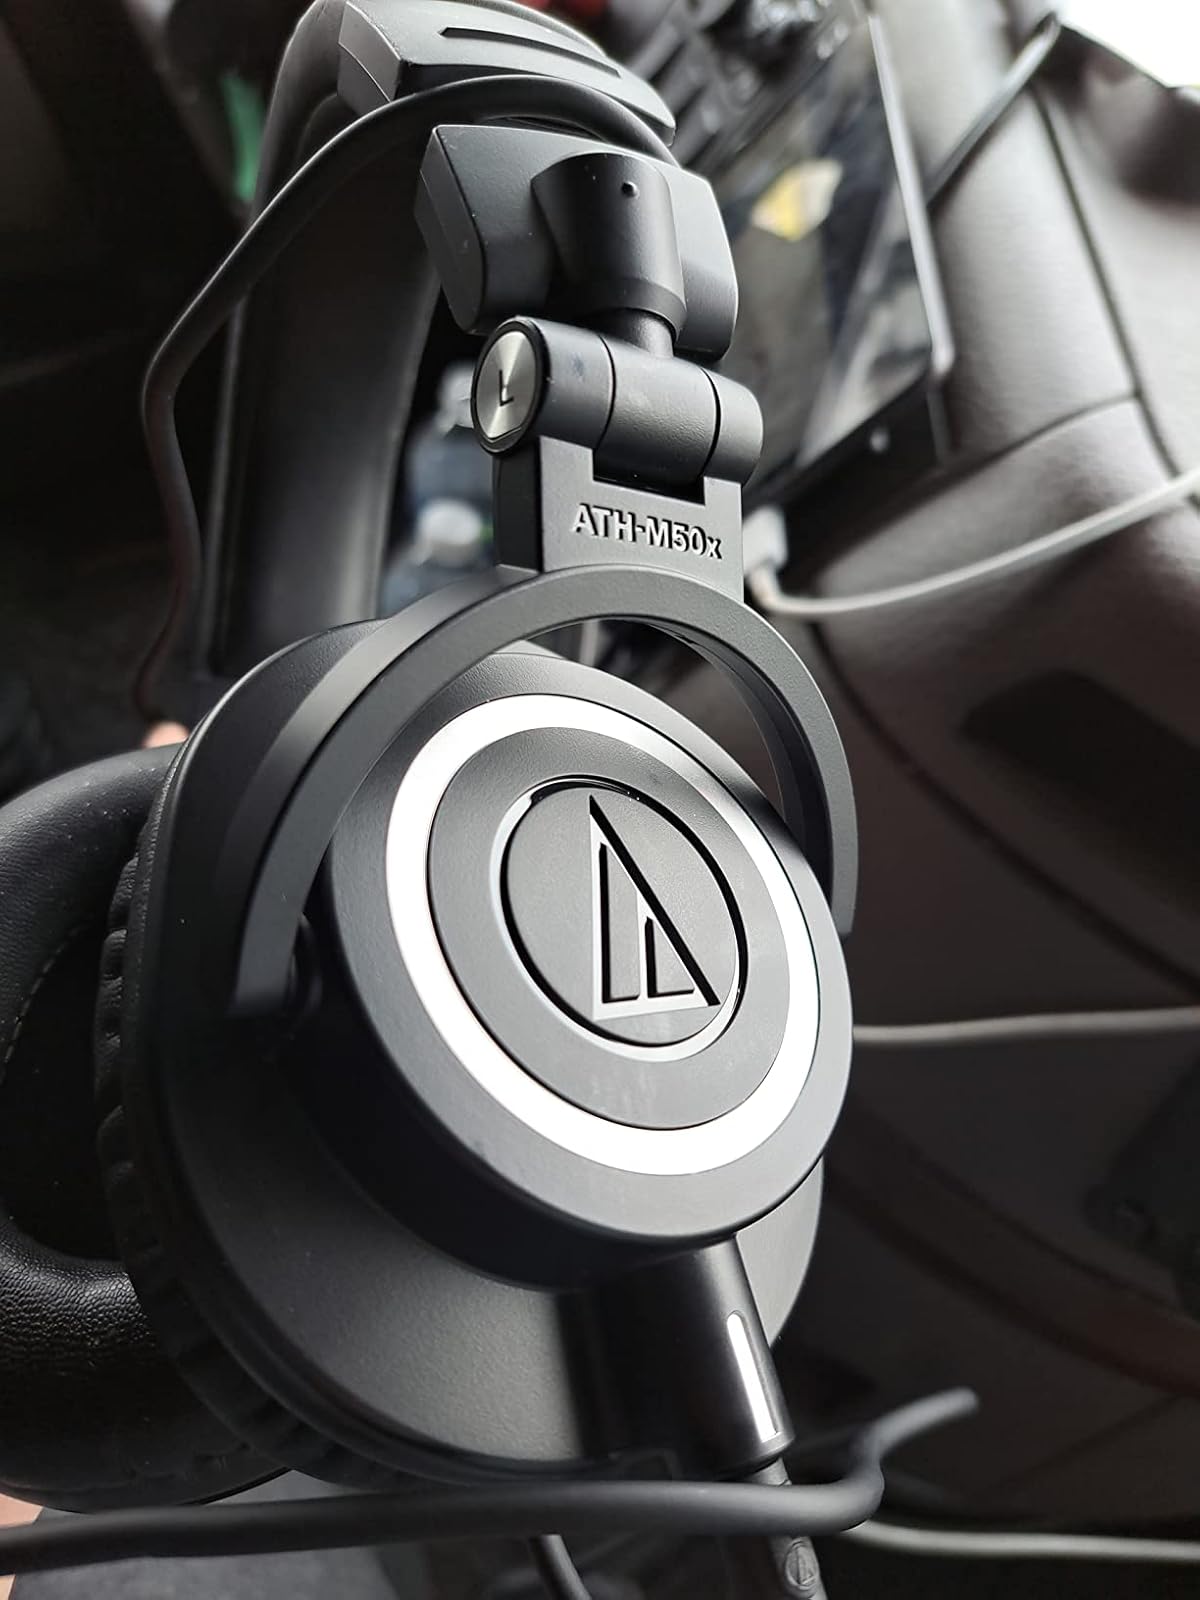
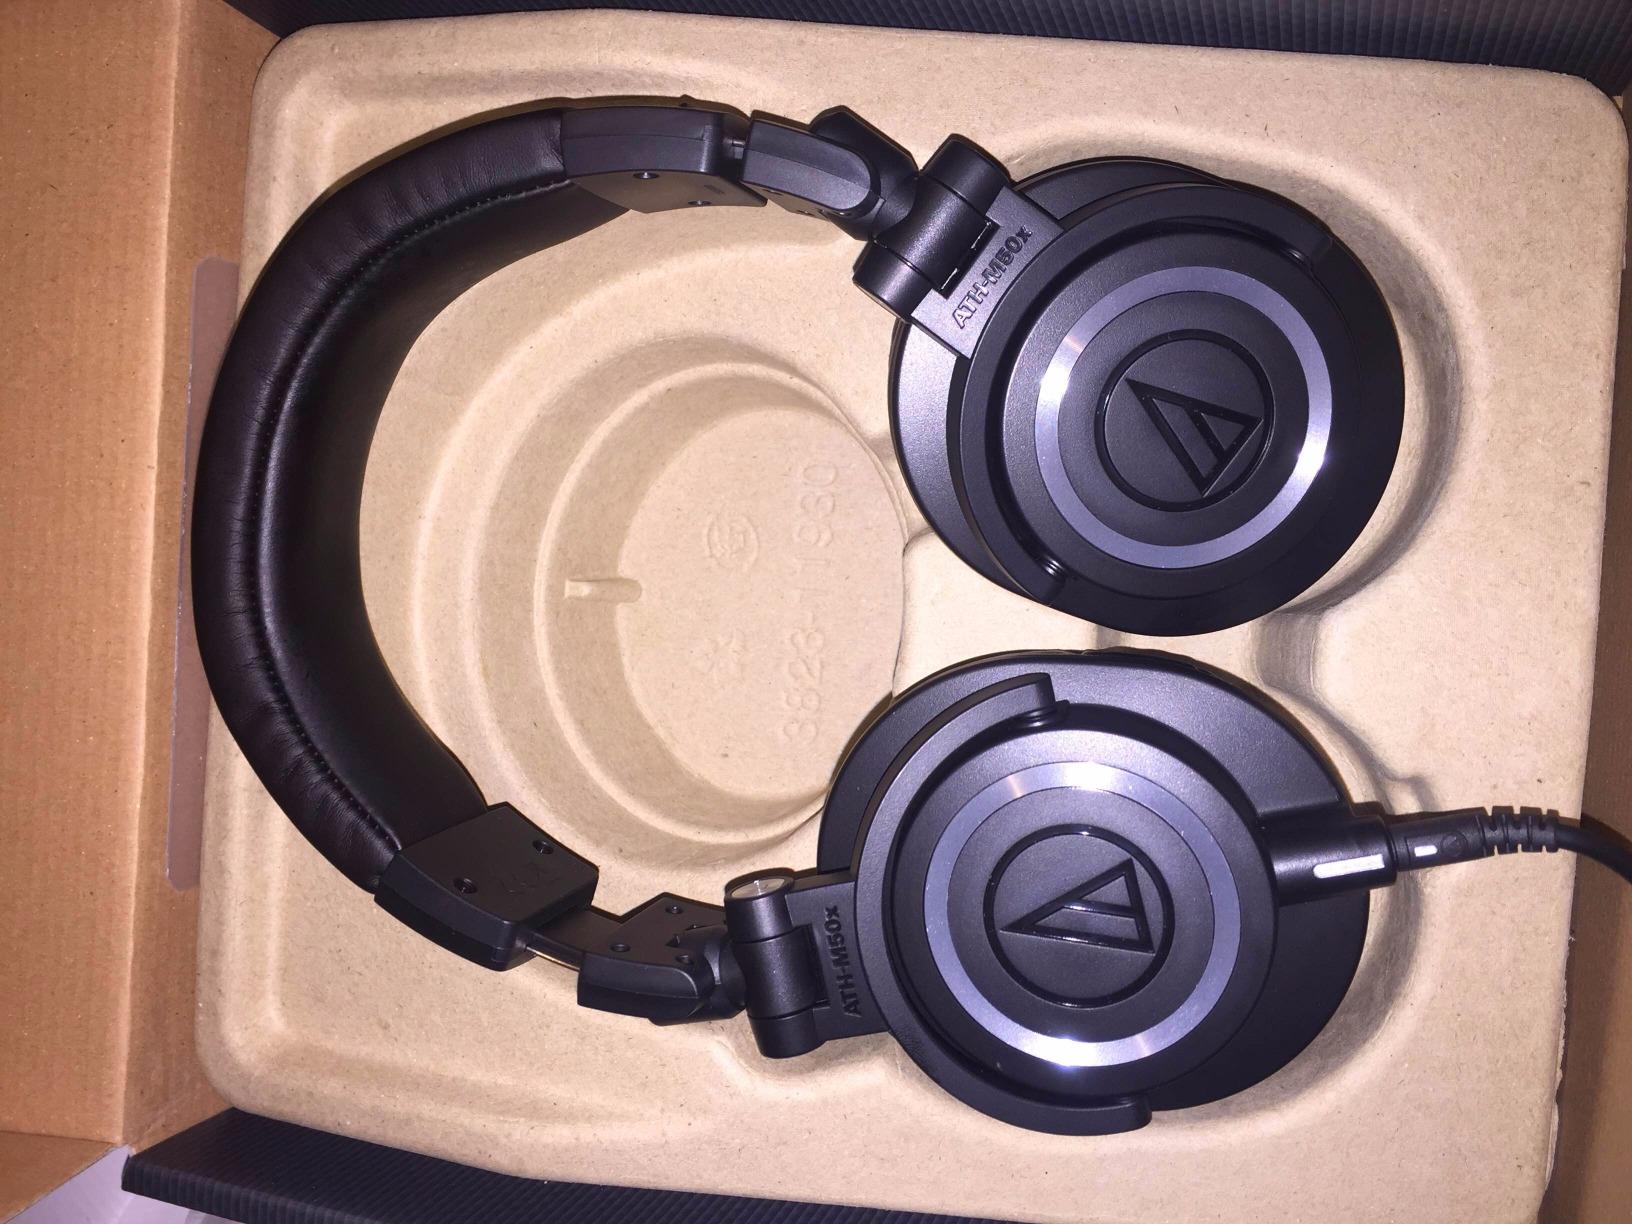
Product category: headphones
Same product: yes